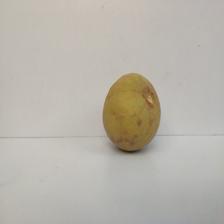
Size: Large